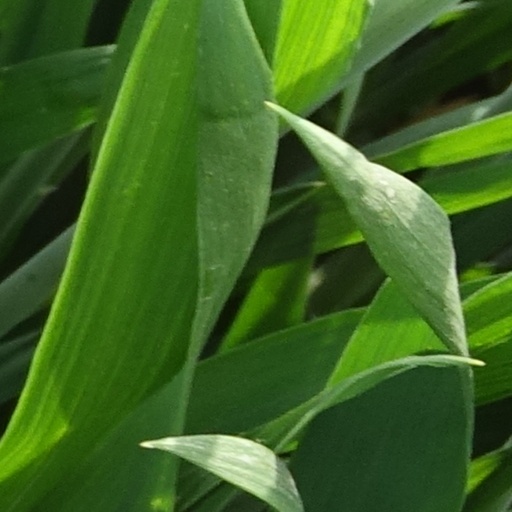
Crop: wheat